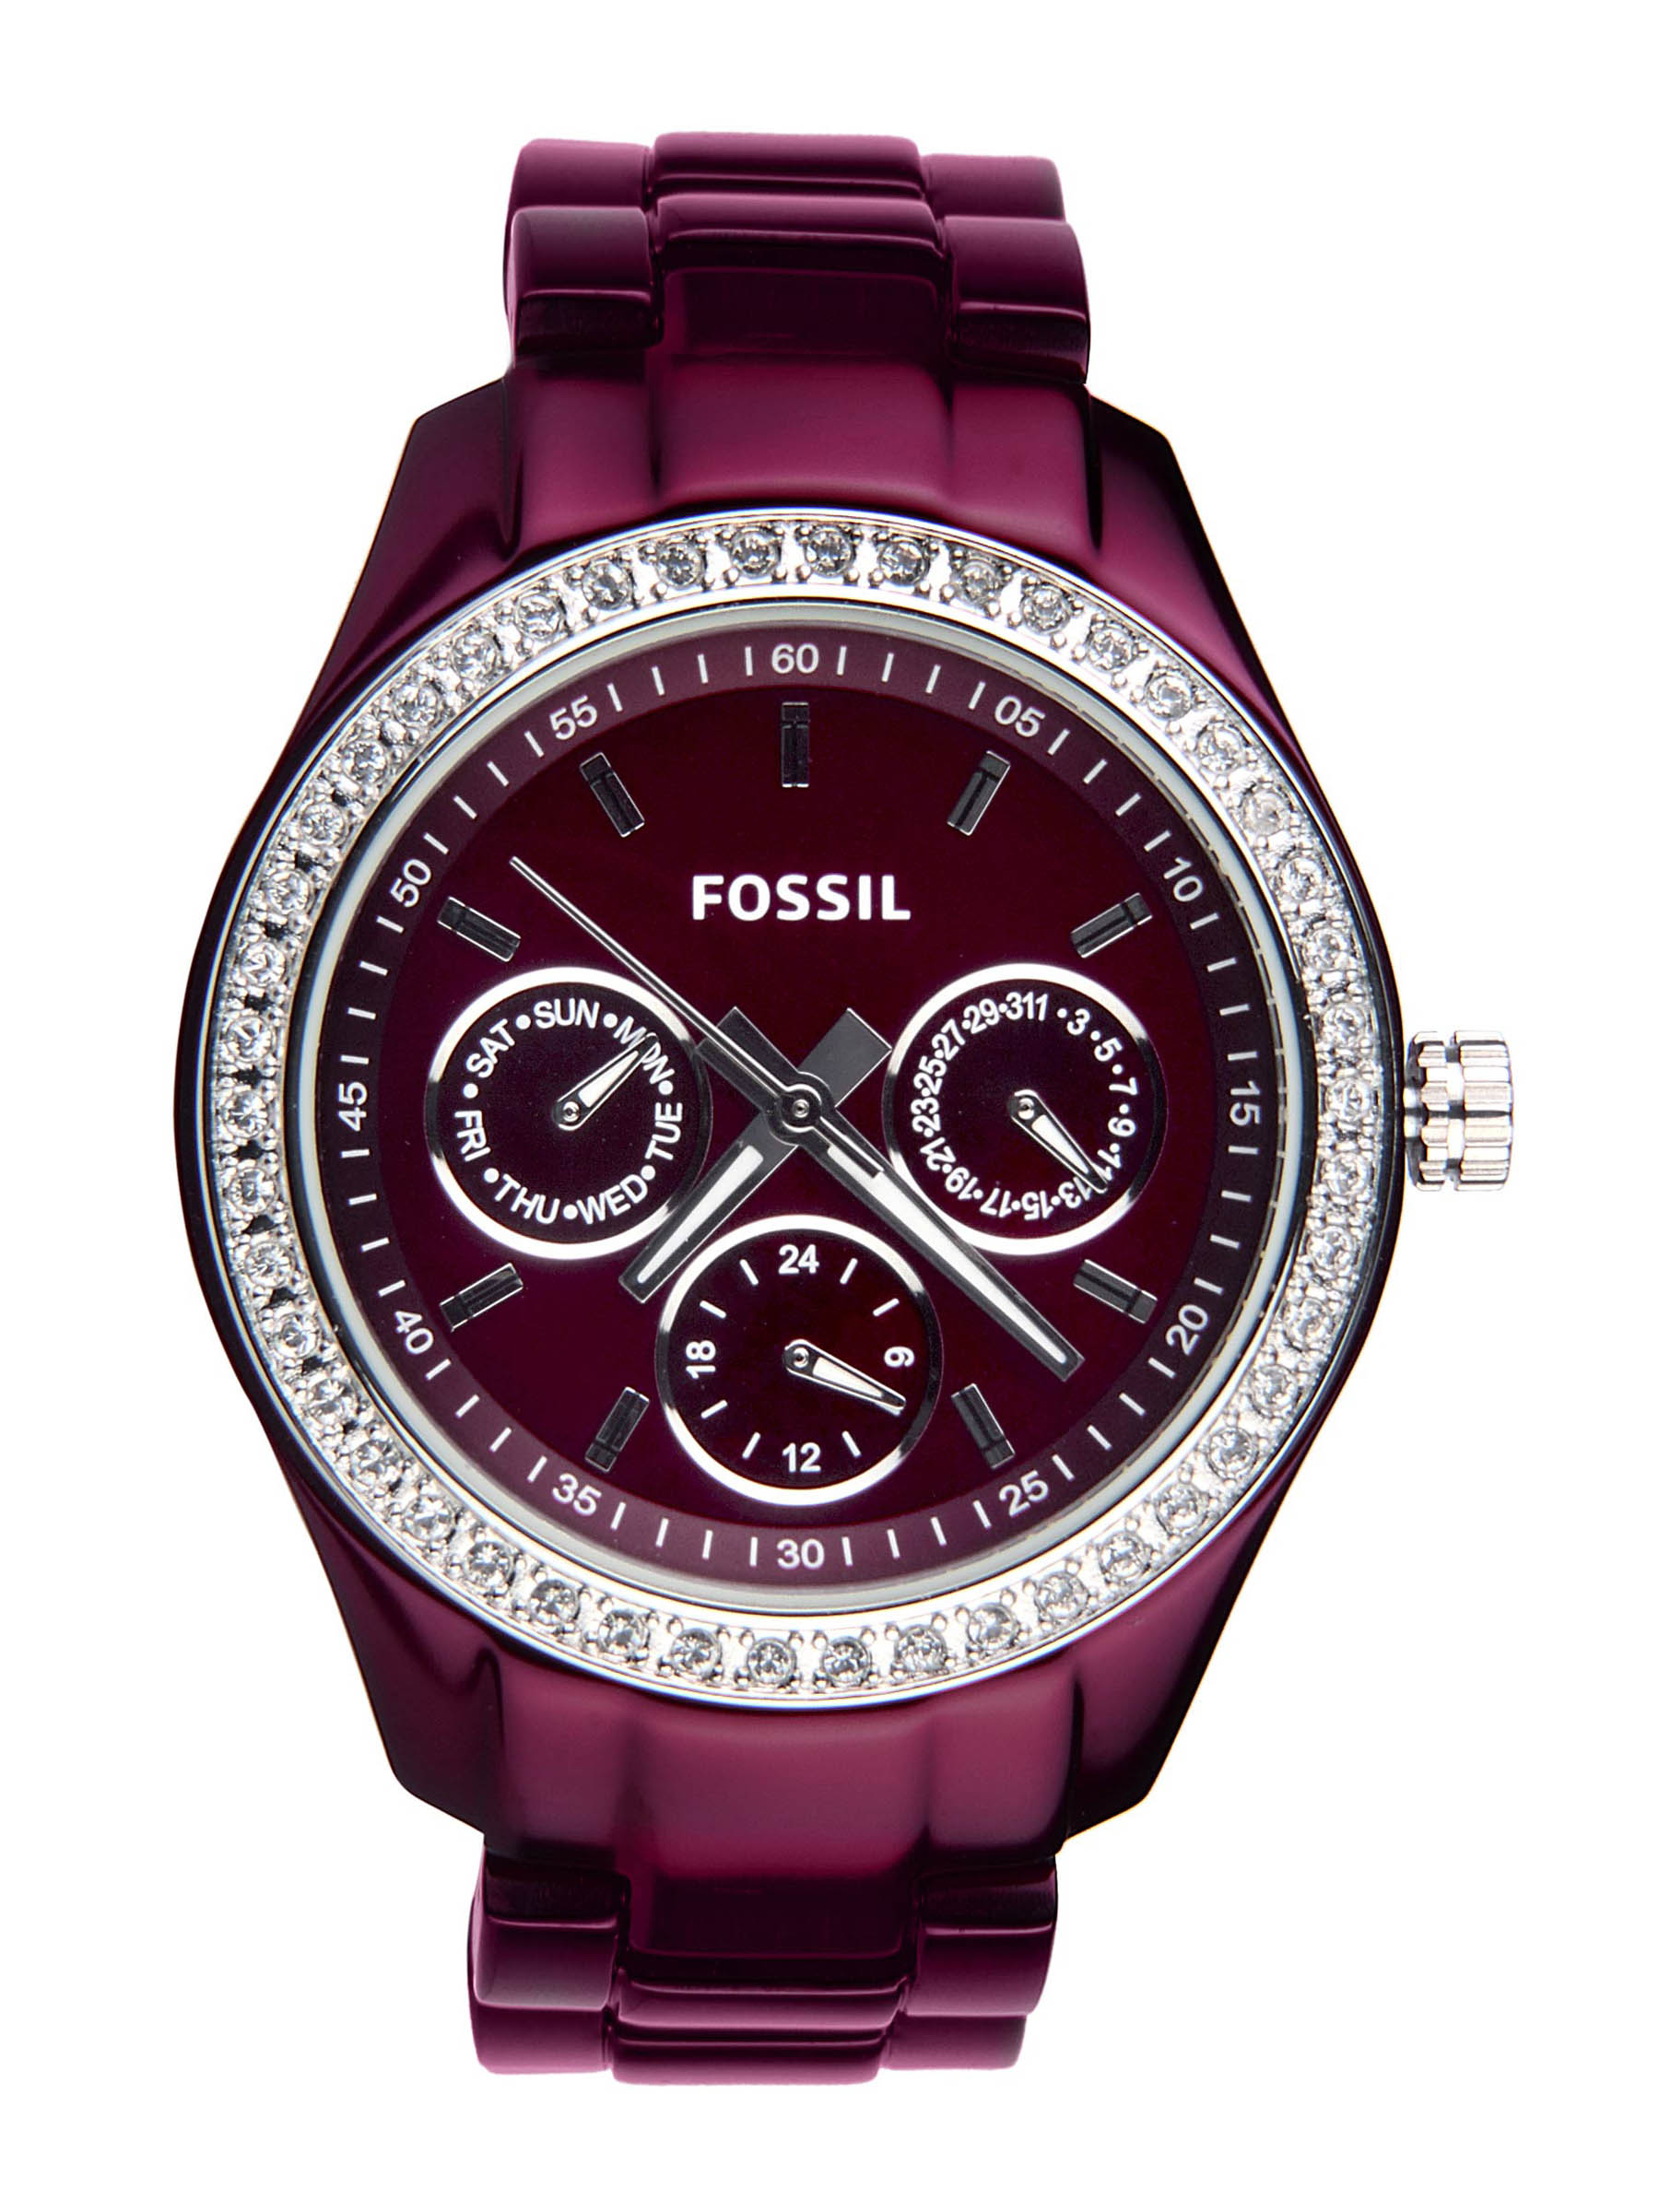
Fossil Women Maroon Dial Watch ES2950
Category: Accessories / Watches / Watches
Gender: Women
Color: Maroon
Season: Winter 2016
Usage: Casual